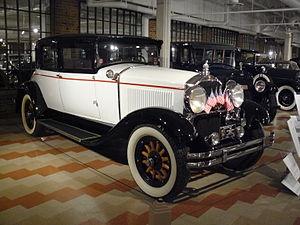
Auburn Muséum 2013.
F. B. Stearns and Company était un constructeur automobile américain, du début du XXᵉ siècle.